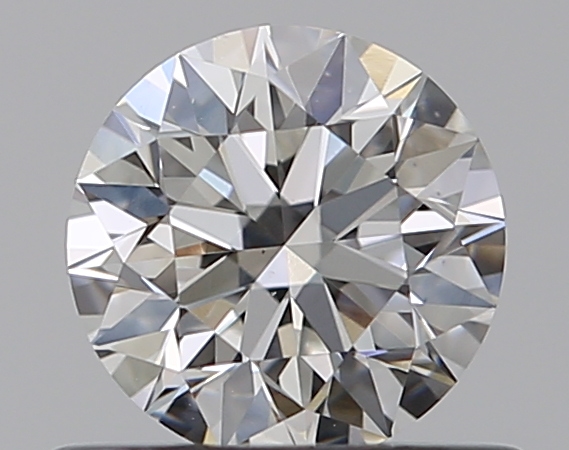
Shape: round
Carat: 0.5
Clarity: VS2
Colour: G
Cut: EX
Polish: EX
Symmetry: EX
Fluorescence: N
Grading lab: GIA
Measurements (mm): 5.07 x 5.09 x 3.18